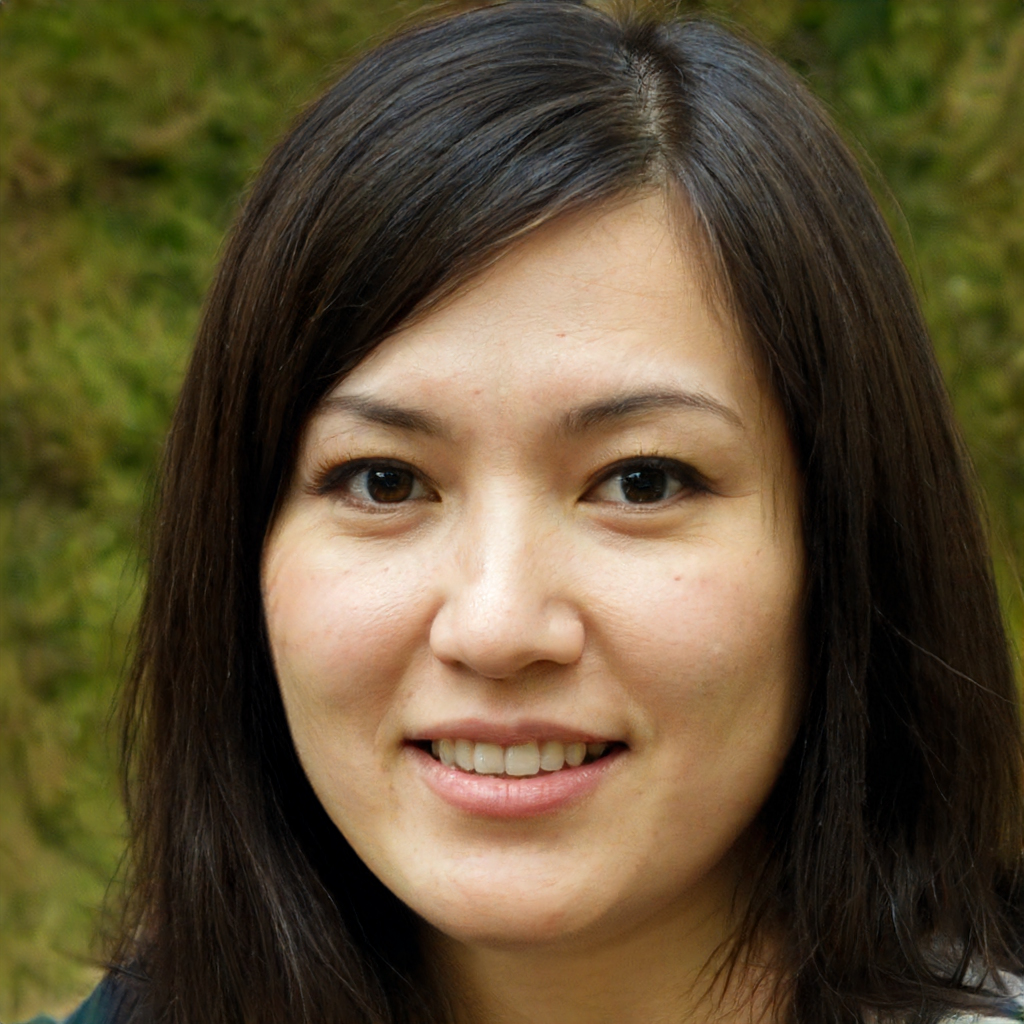
Gender: Female